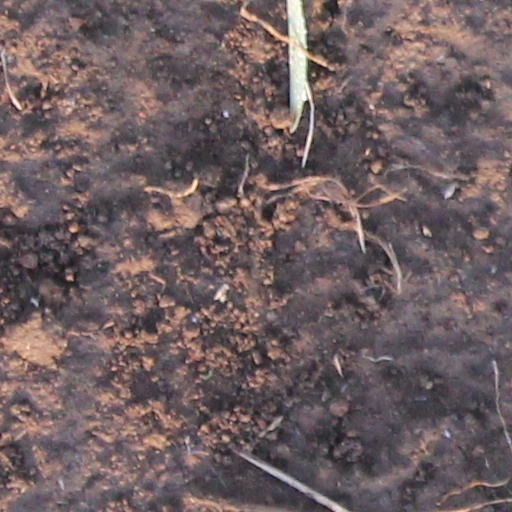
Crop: wheat